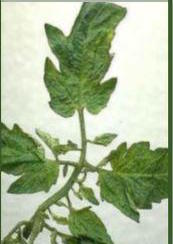
Labels: Tomato leaf mosaic virus, Tomato leaf mosaic virus, Tomato leaf mosaic virus